Equestrian statue of Joan of Arc (Washington, D.C.)

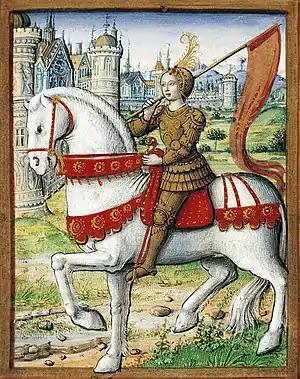
Joan of Arc depicted in 1506 by artist Jean Pichore in the manuscript "The Lives of Famous Women".

Joan of Arc (1412 – 30 May 1431) is a French heroine and patron saint who claimed to be acting under divine guidance when she decided to fight for France. She successfully led troops during the siege of Orléans, leading to the coronation of Charles VII during the Hundred Years' War. After the unsuccessful siege of Paris and siege of La Charité, she was captured by Burgundian troops and later sold for ransom. French clergy, who were jealous of Joan's influence over the king, put her on trial for heresy. She was found guilty and burned at the stake around the age of nineteen. Decades later, her rehabilitation trial found the previous trial was corrupt and her conviction was overturned. She became a national symbol of France beginning in the 1800s and was canonized by Pope Benedict XV in 1920.